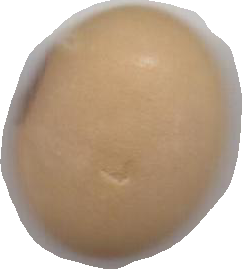
Variety: Anjasmoro